Himuro Shrine

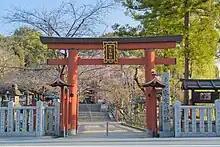
The torii of Himuro Jinja

Himuro Shrine (氷室神社, "Himuro Jinja") is a Shinto shrine in Nara, Nara Prefecture, Japan. It was established in 710. Kami enshrined here include Tsugenoinagi oyamanushi no mikoto, Emperor Nintoku and Nukata no Onakatsuhiko no Mikoto (額田大仲彦命). The shrine's main festival is held annually on October 1.